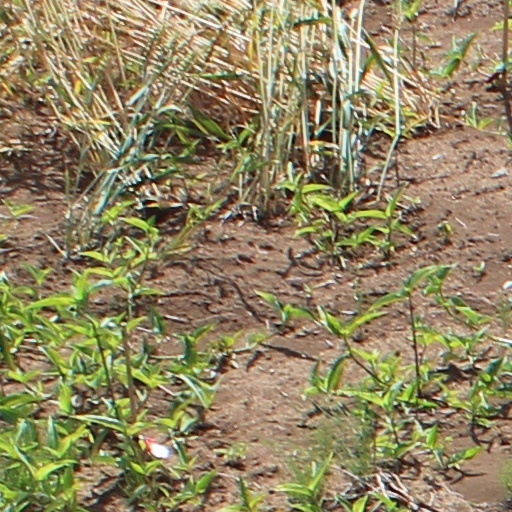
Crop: wheat